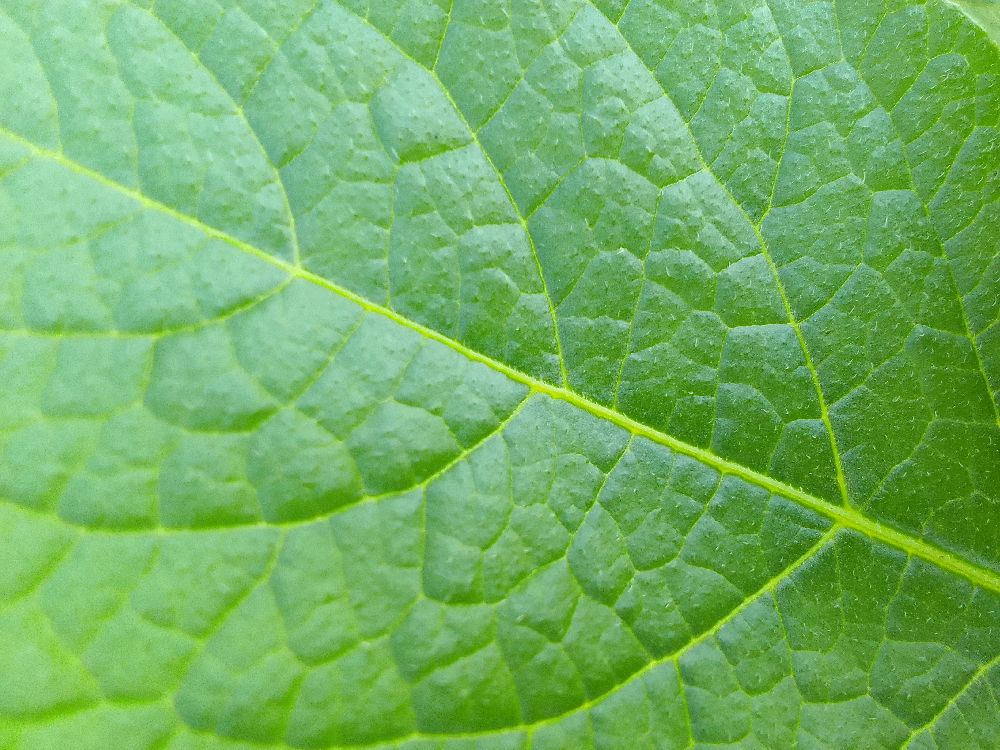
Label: Healthy